Kuthur Ramakrishnan Srinivasan

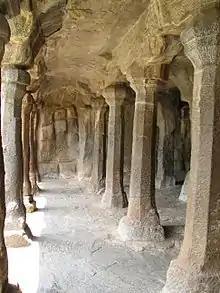
India - Mamallapuram - 022 - Cave pillars (4333675697)

K. R. Srinivasan was born in 1910 at Tiruchirapalli, a temple town in the south Indian state of Tamil Nadu. Choosing botany as subject, he secured an MSc from the University of Madras after completing the course at Presidency College, Chennai and started his career at St. Joseph's College, Trichy as a lecturer of botany. His elder brother, K. R. Venkataraman, was a noted historian and the elder brother's work on Pudukottai was reported to have inspired Srinivasan to take up archaeology. In 1936, he joined Pudukottai museum as its curator. Later, when the museum was taken up by the Archaeological Survey of India and renamed as the Government Museum, Pudukkottai, he continued there until his official retirement from service in 1968 as its deputy director general.